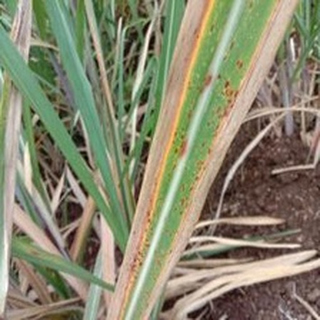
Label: sugarcane_rust